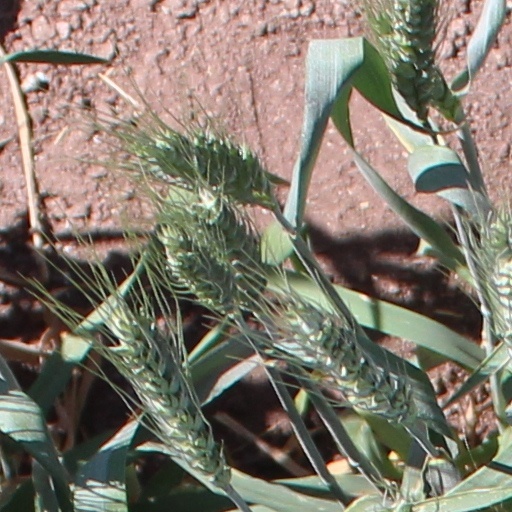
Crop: wheat